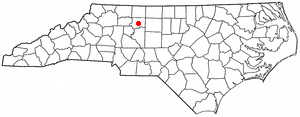
Winston-Salem
Winston-Salems beliggenhed i North Carolina
Winston-Salem er en amerikansk by og administrativt centrum for det amerikanske county Forsyth County, i staten North Carolina. I 2007 havde byen et indbyggertal på 222.682.